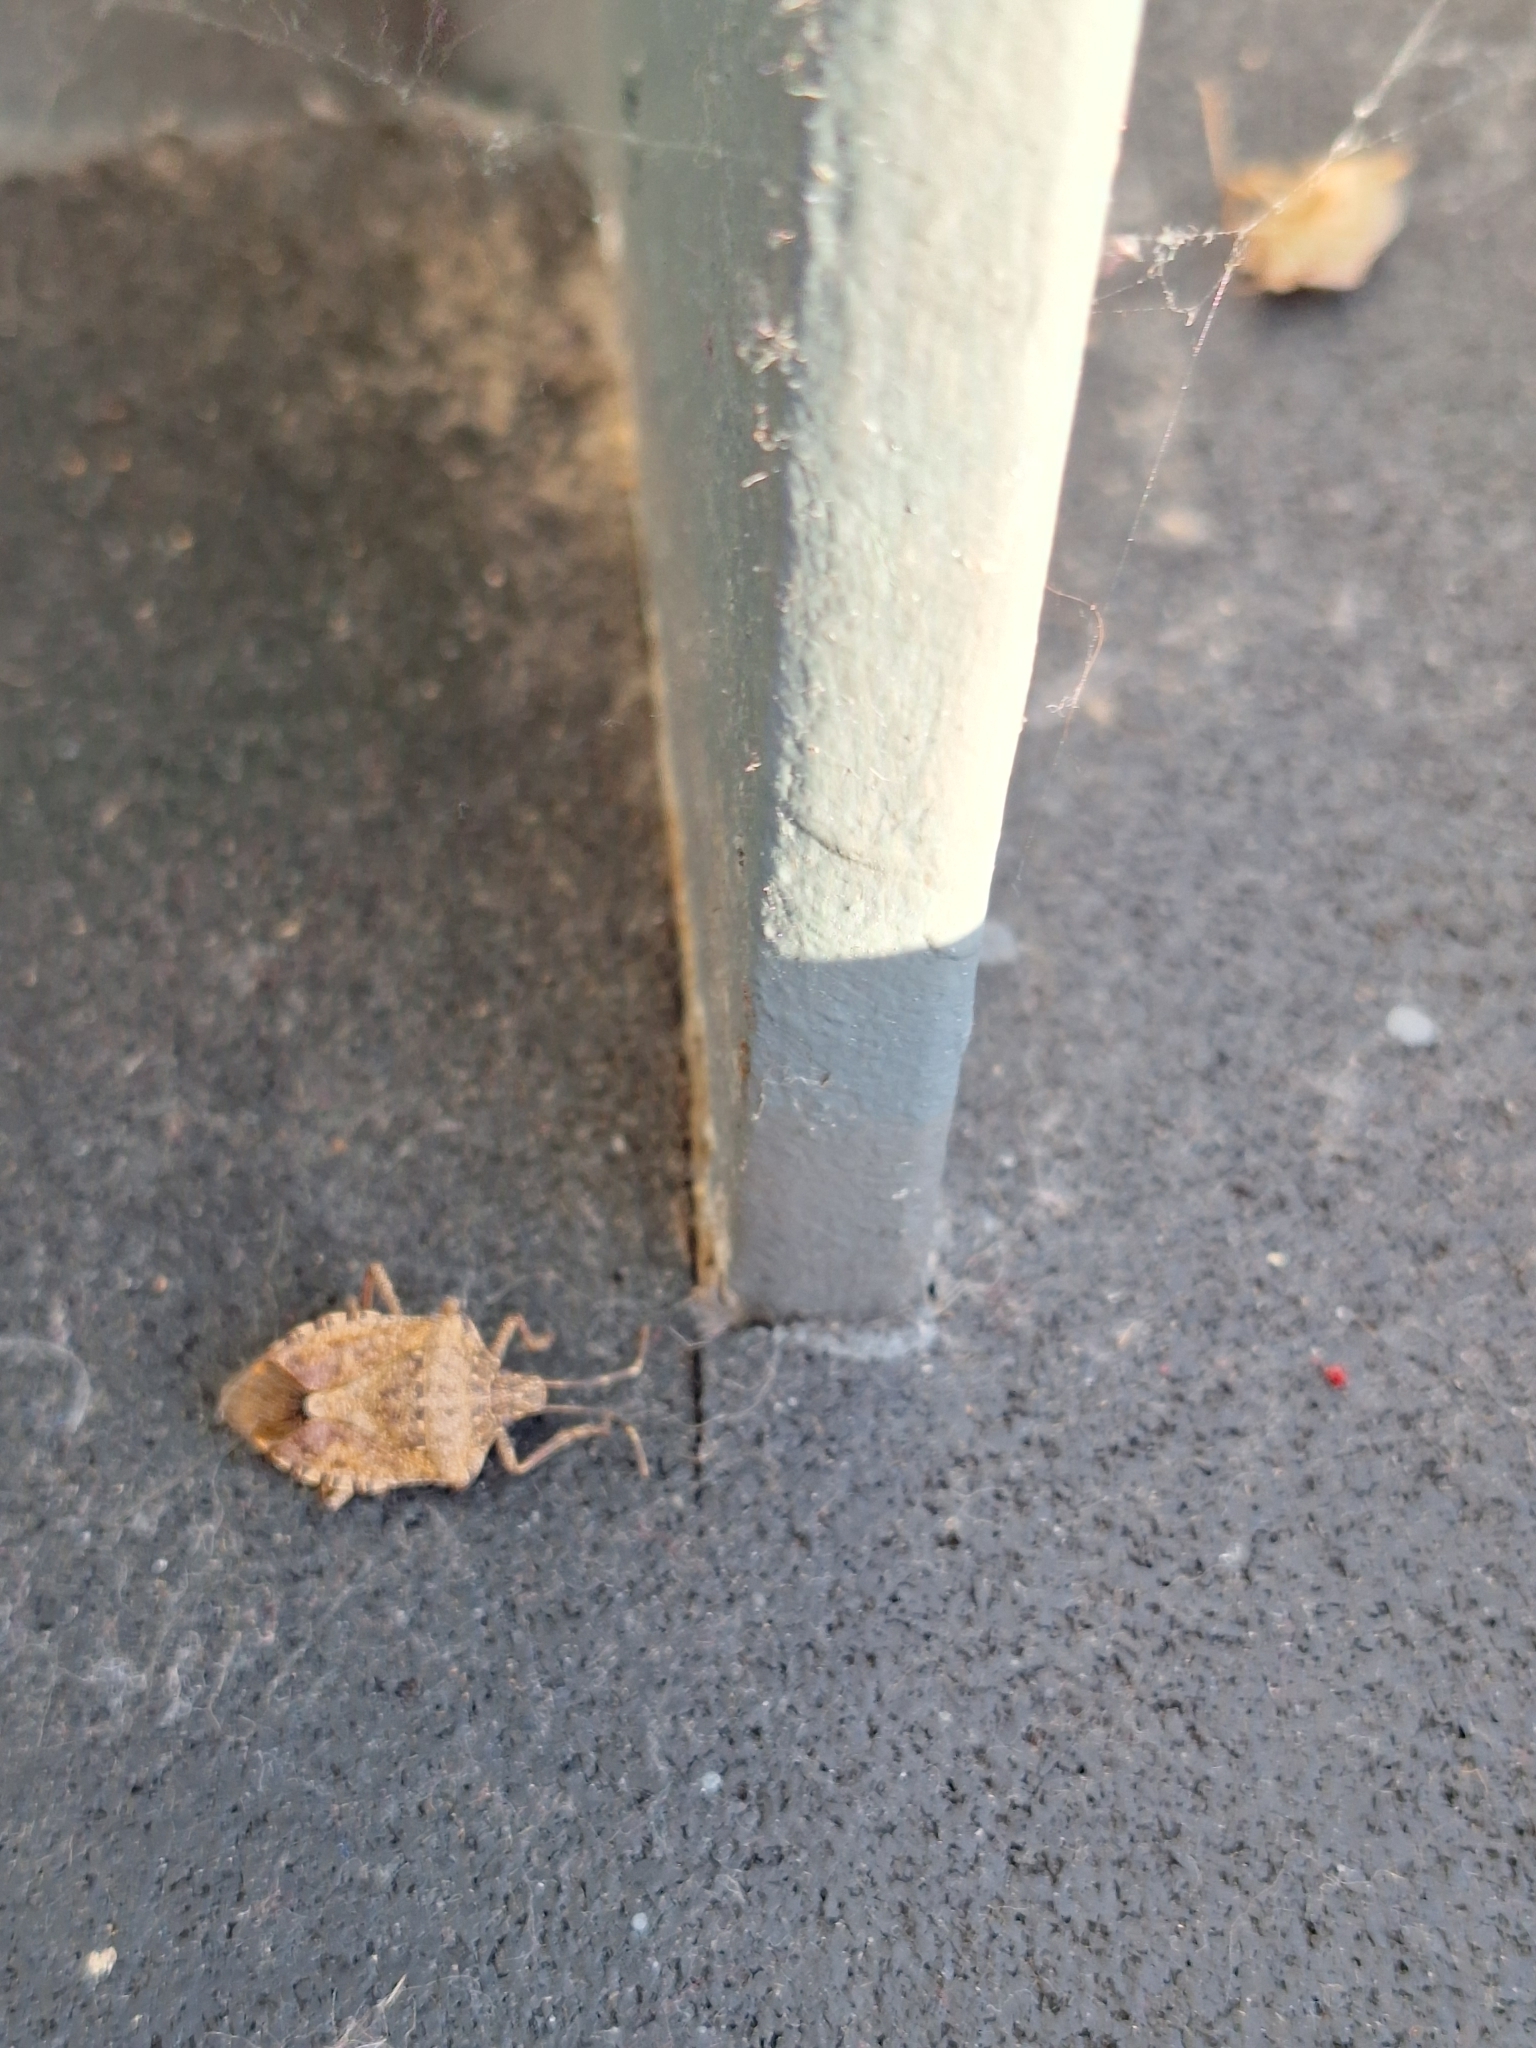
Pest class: stink_bug